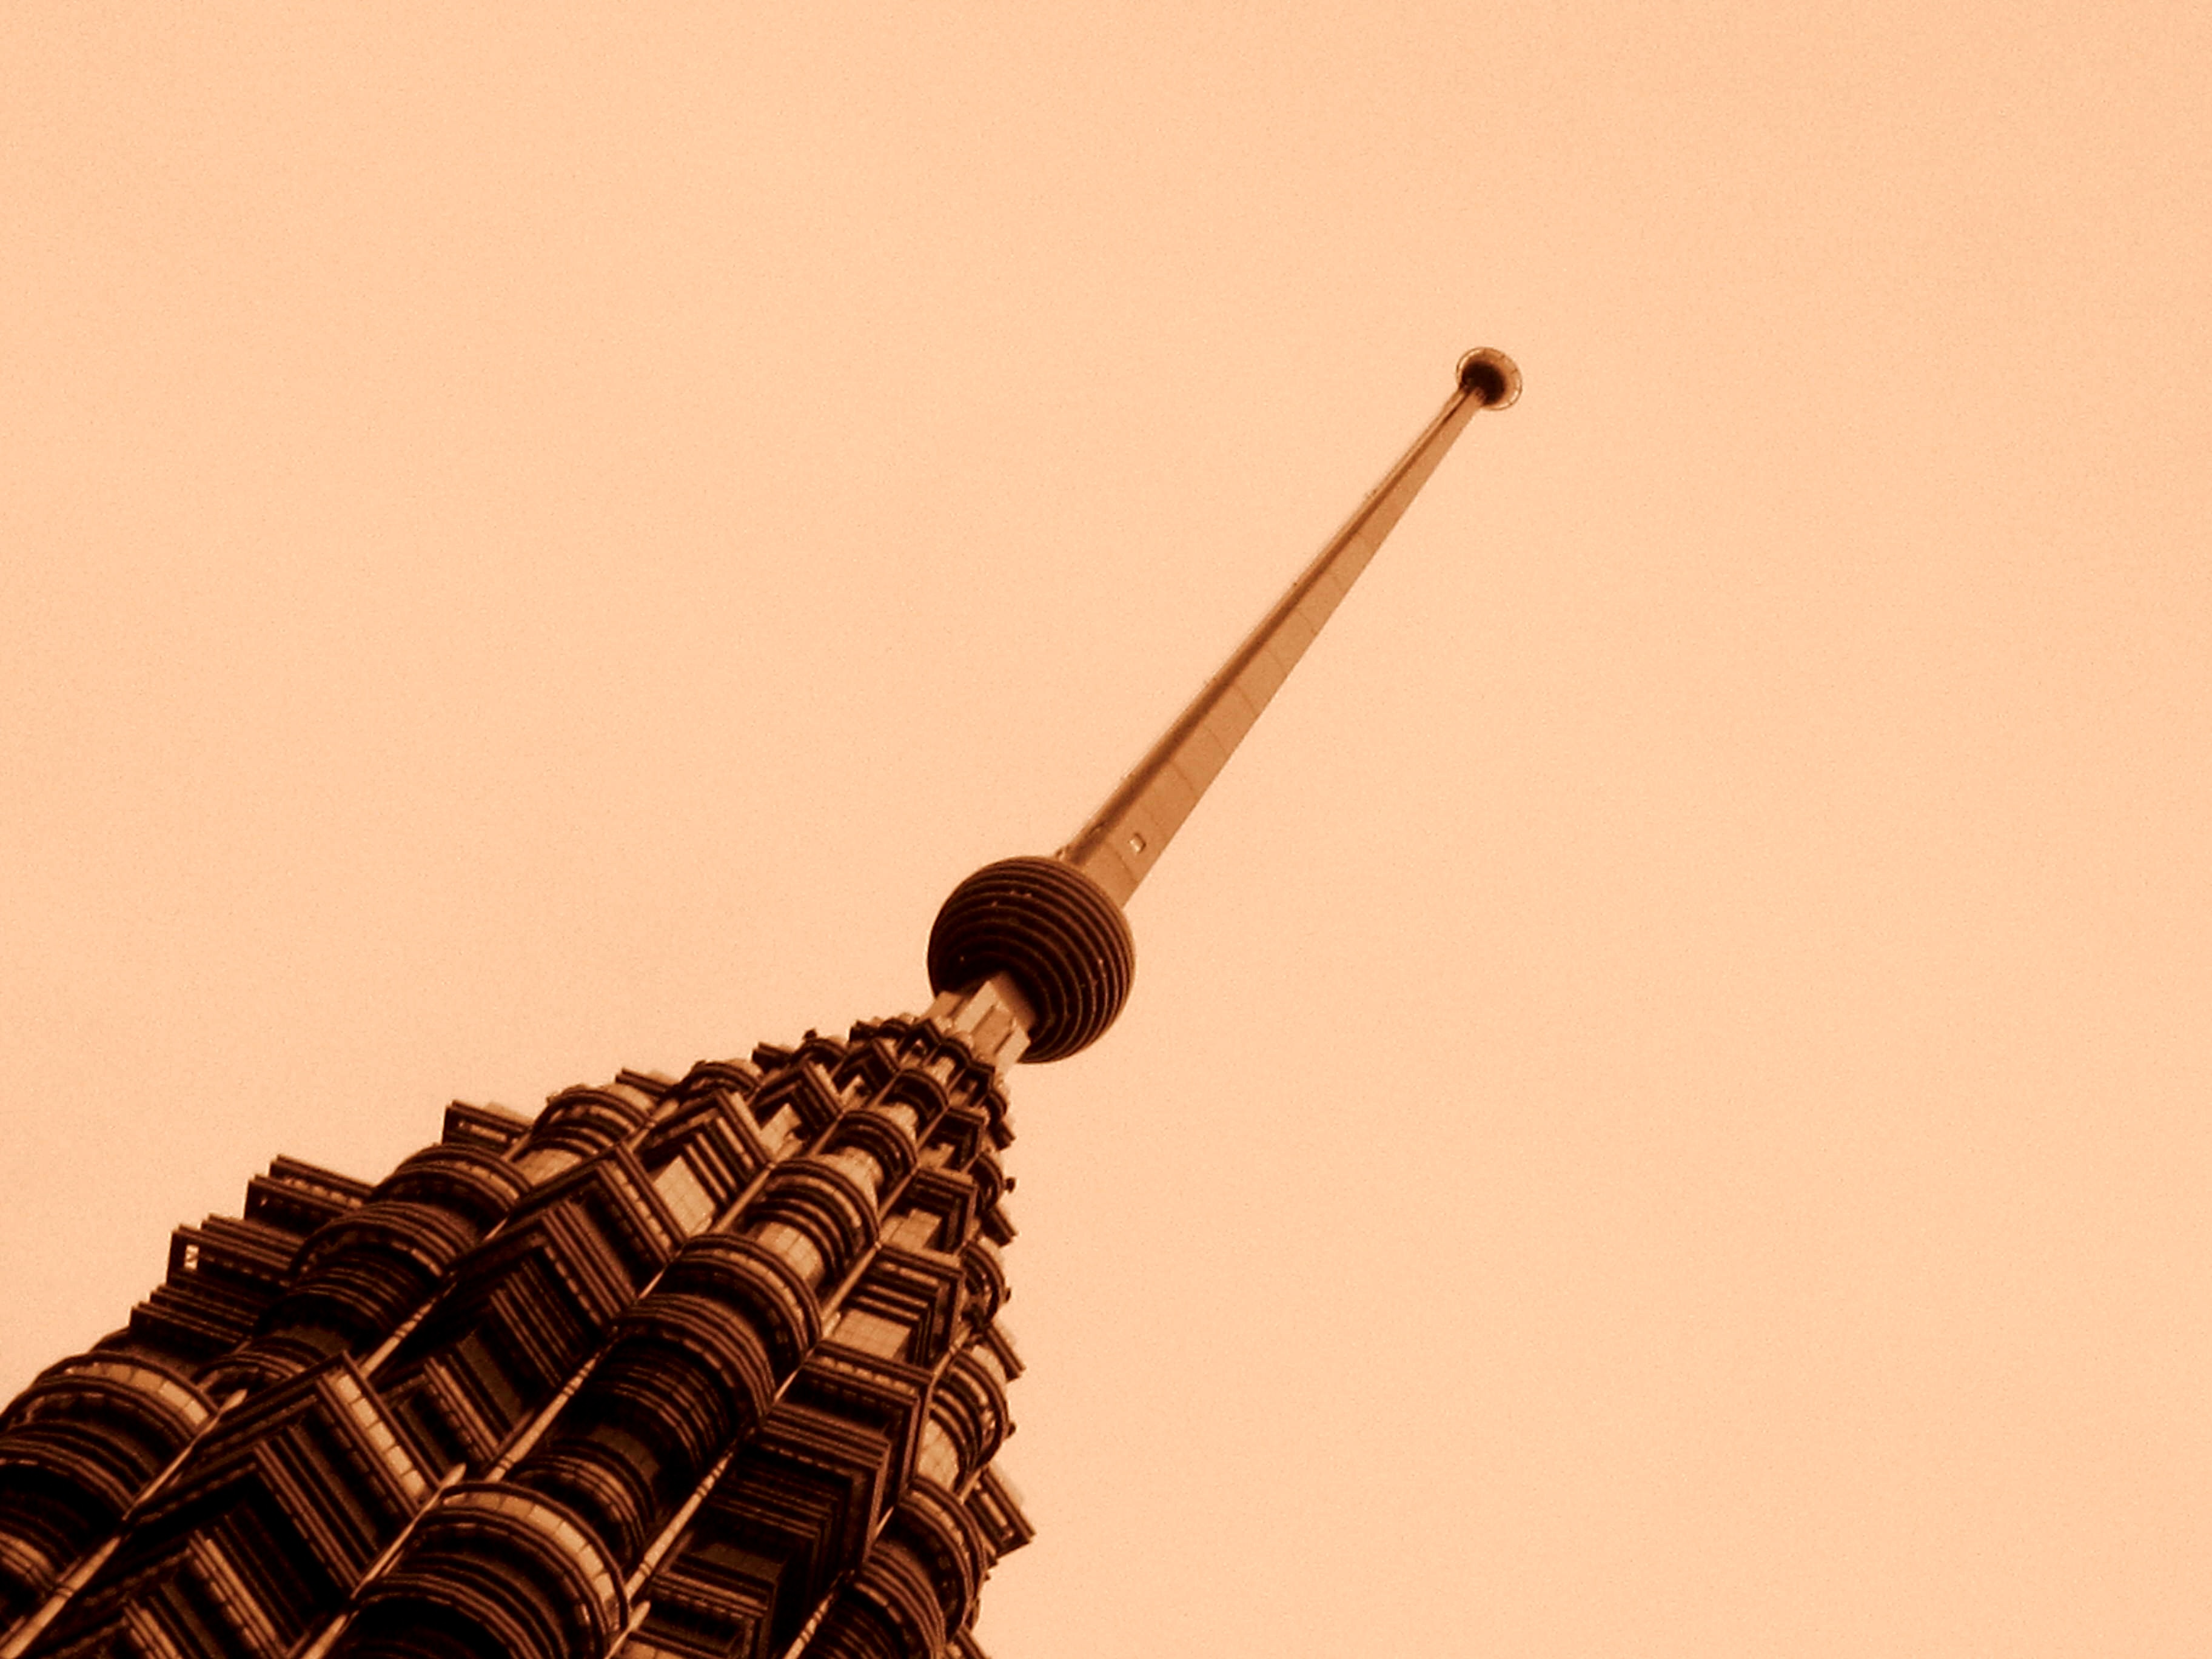
hand, wood, lighting, toy, shape